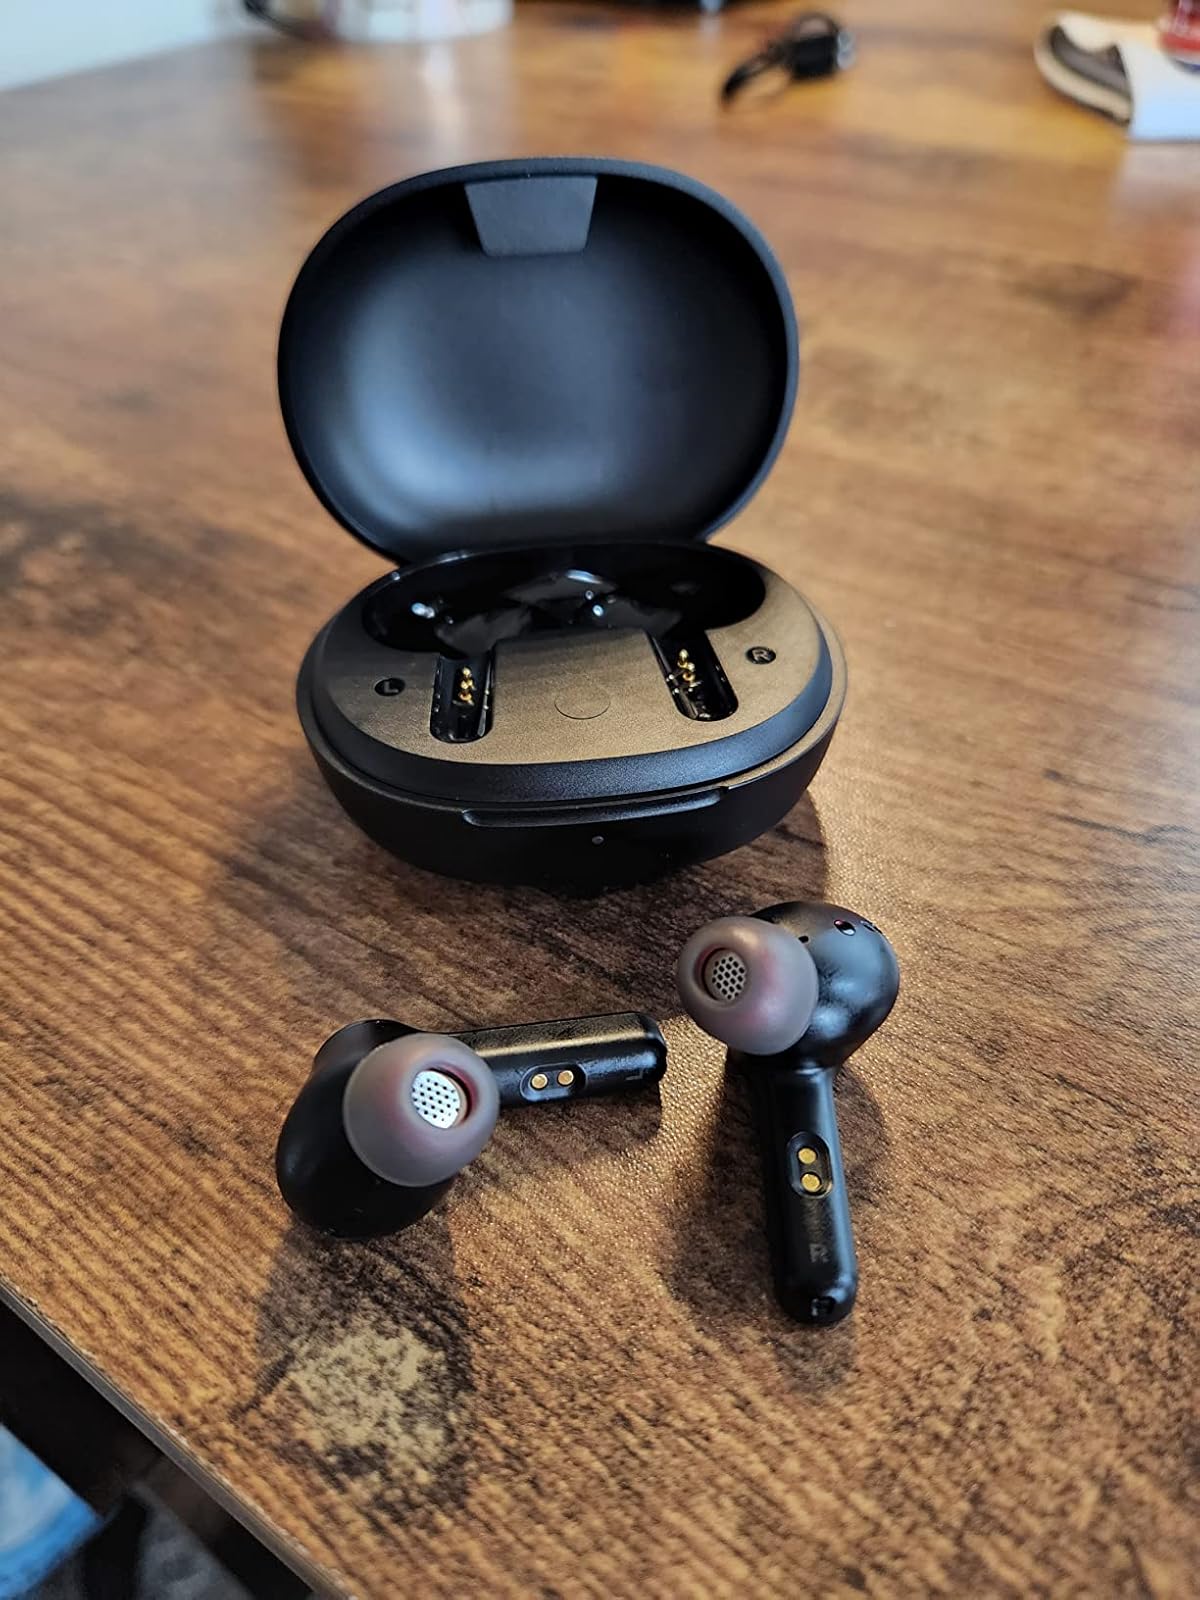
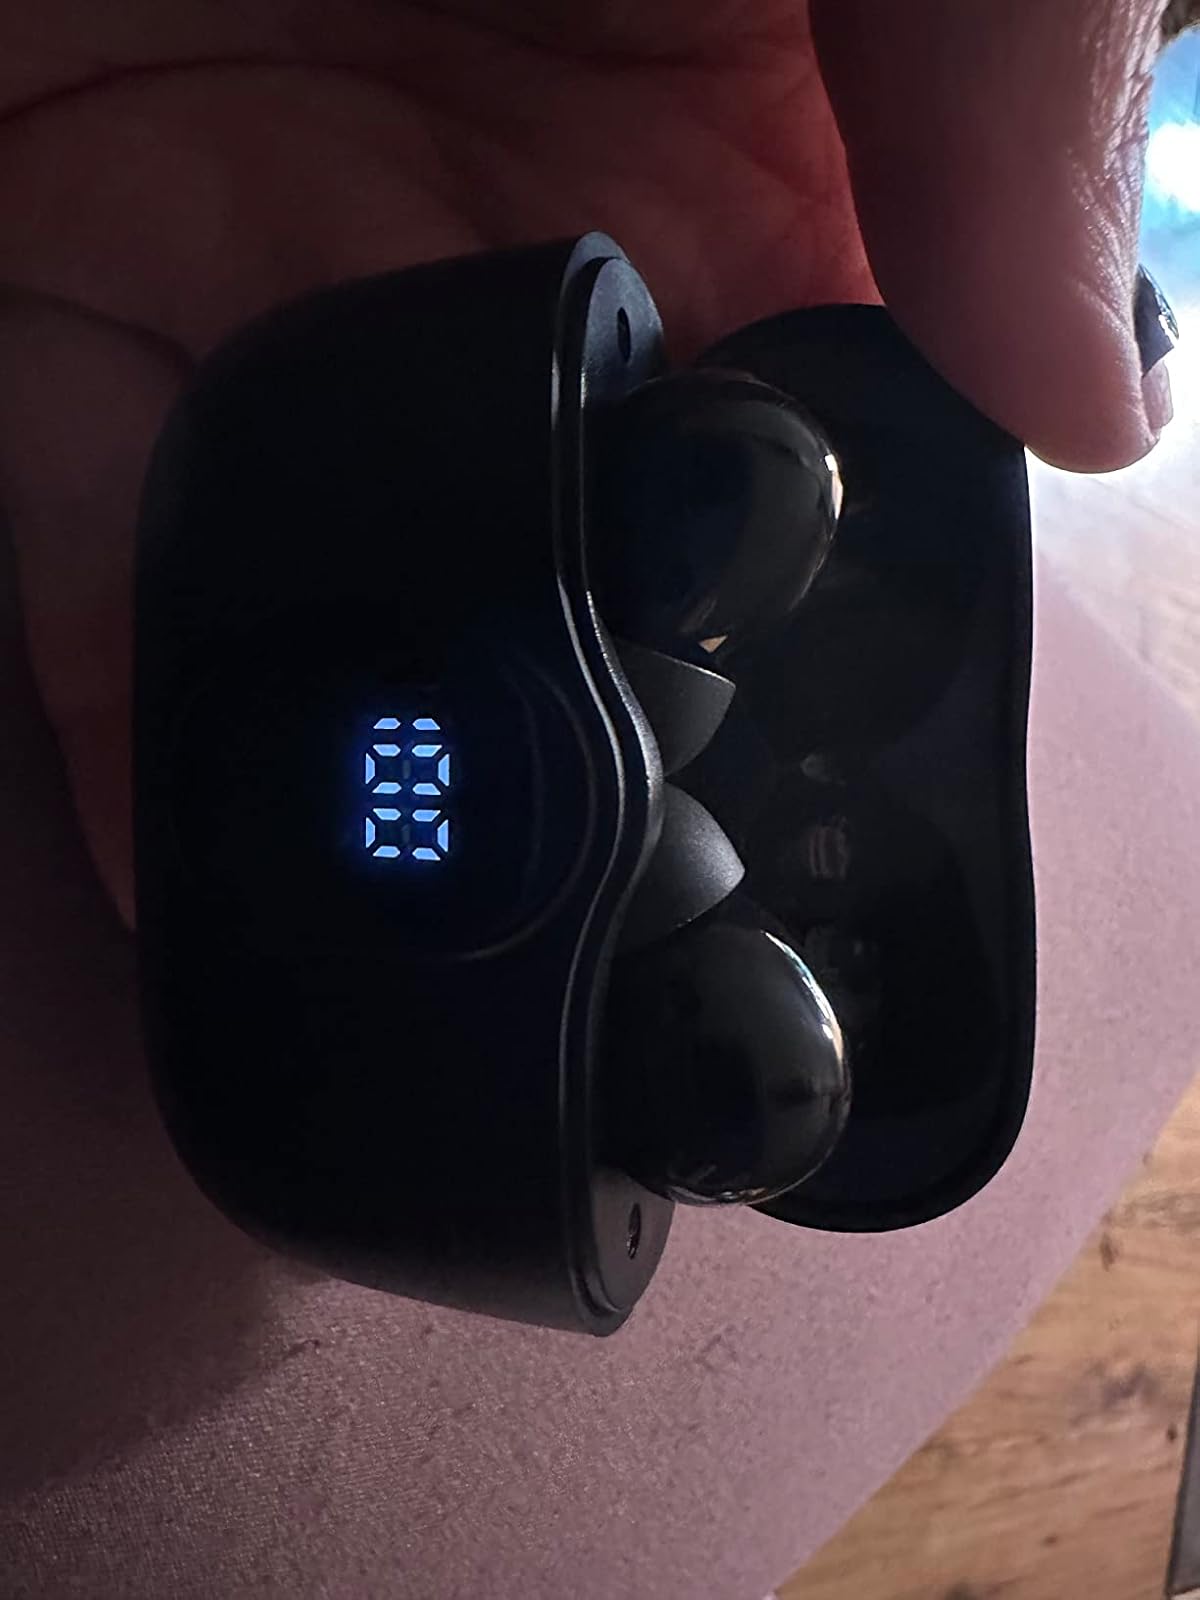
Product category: earbuds
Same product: no